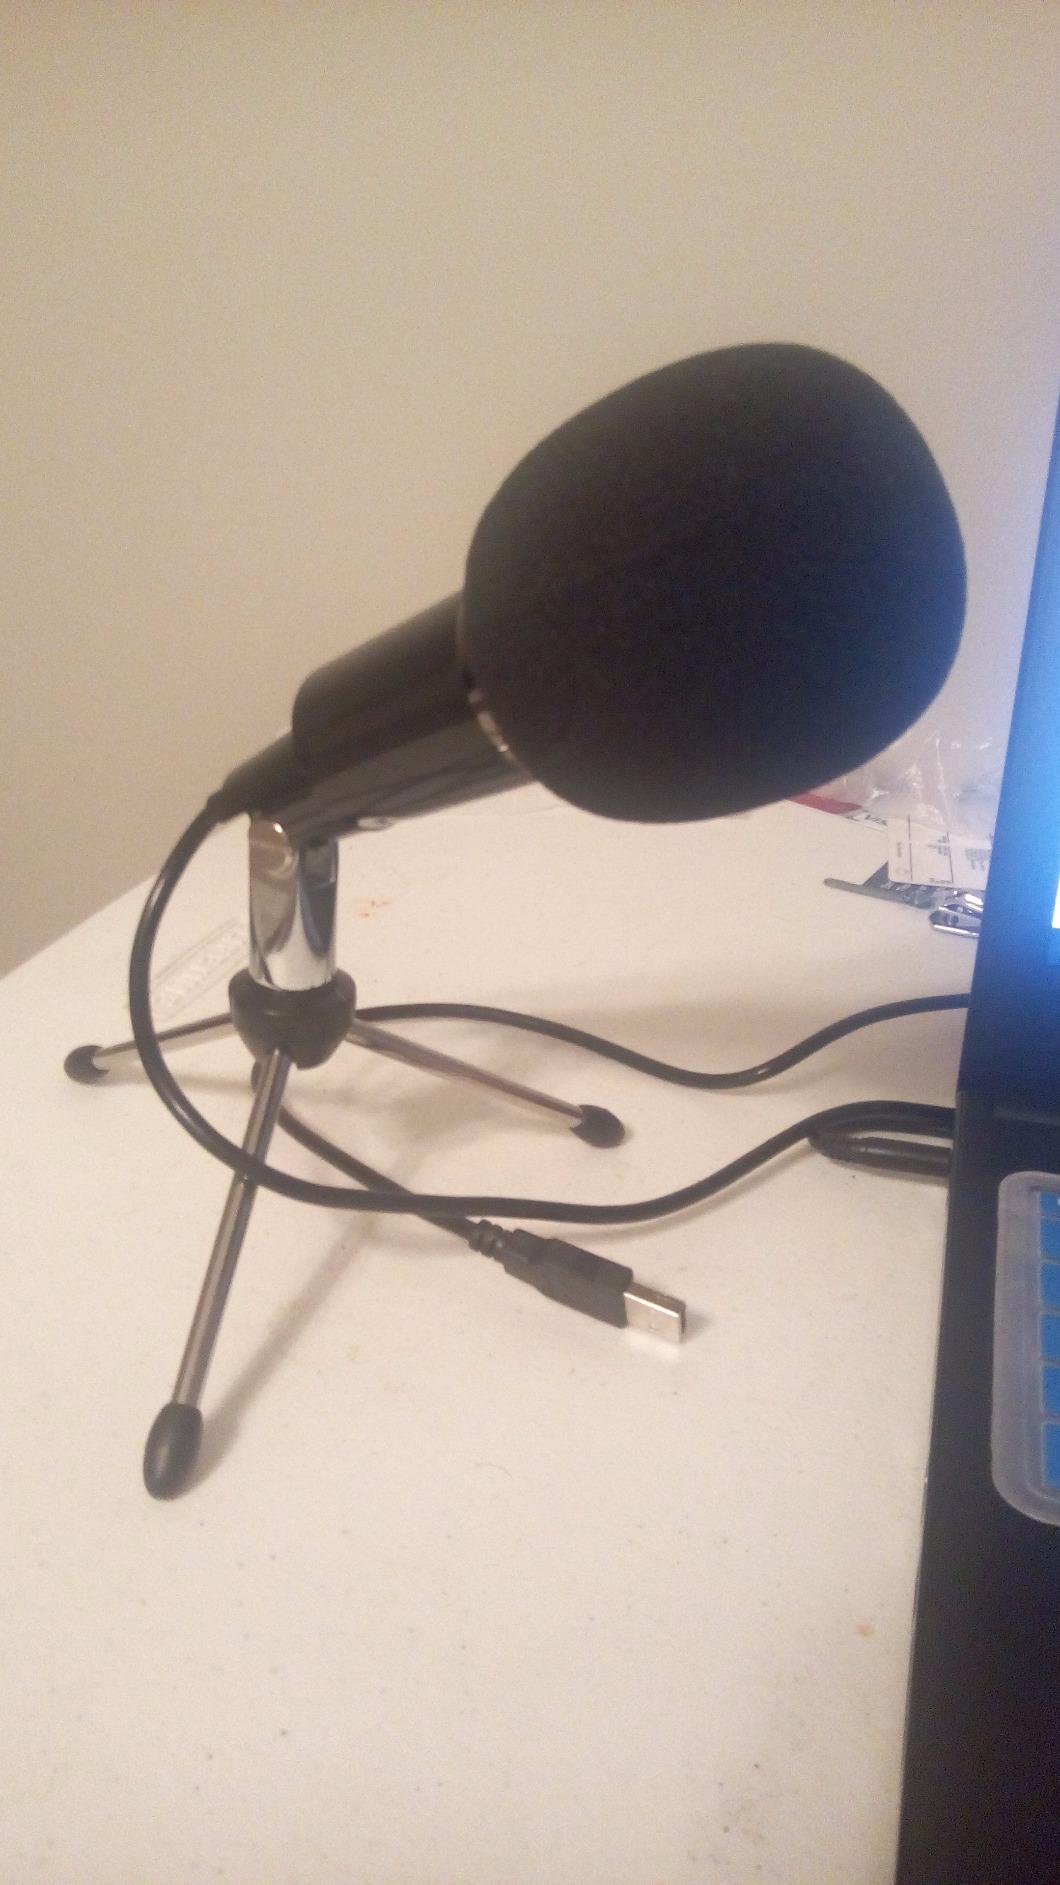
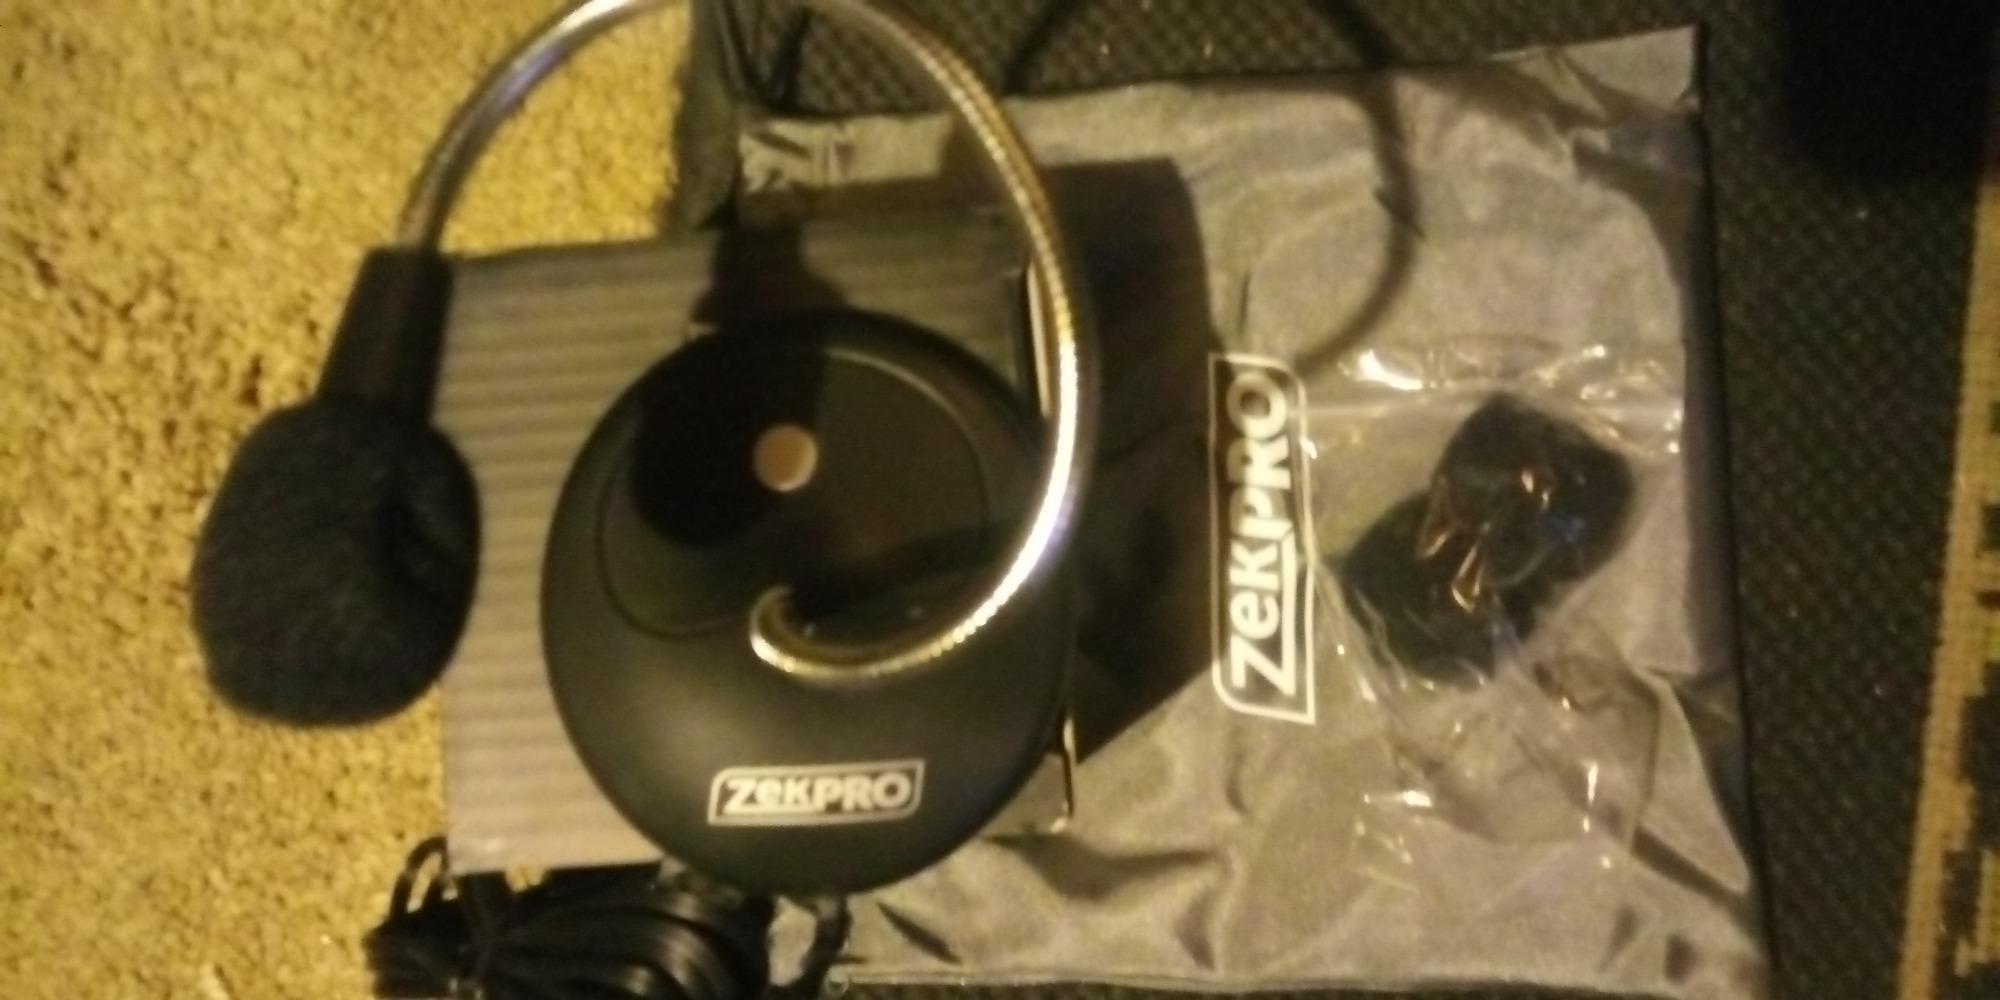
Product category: microphone
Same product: no